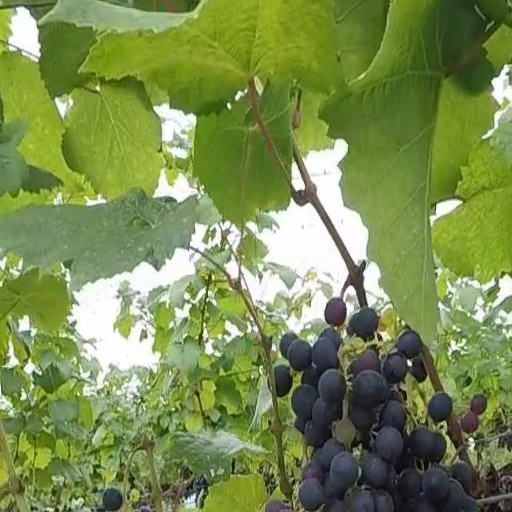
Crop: grape